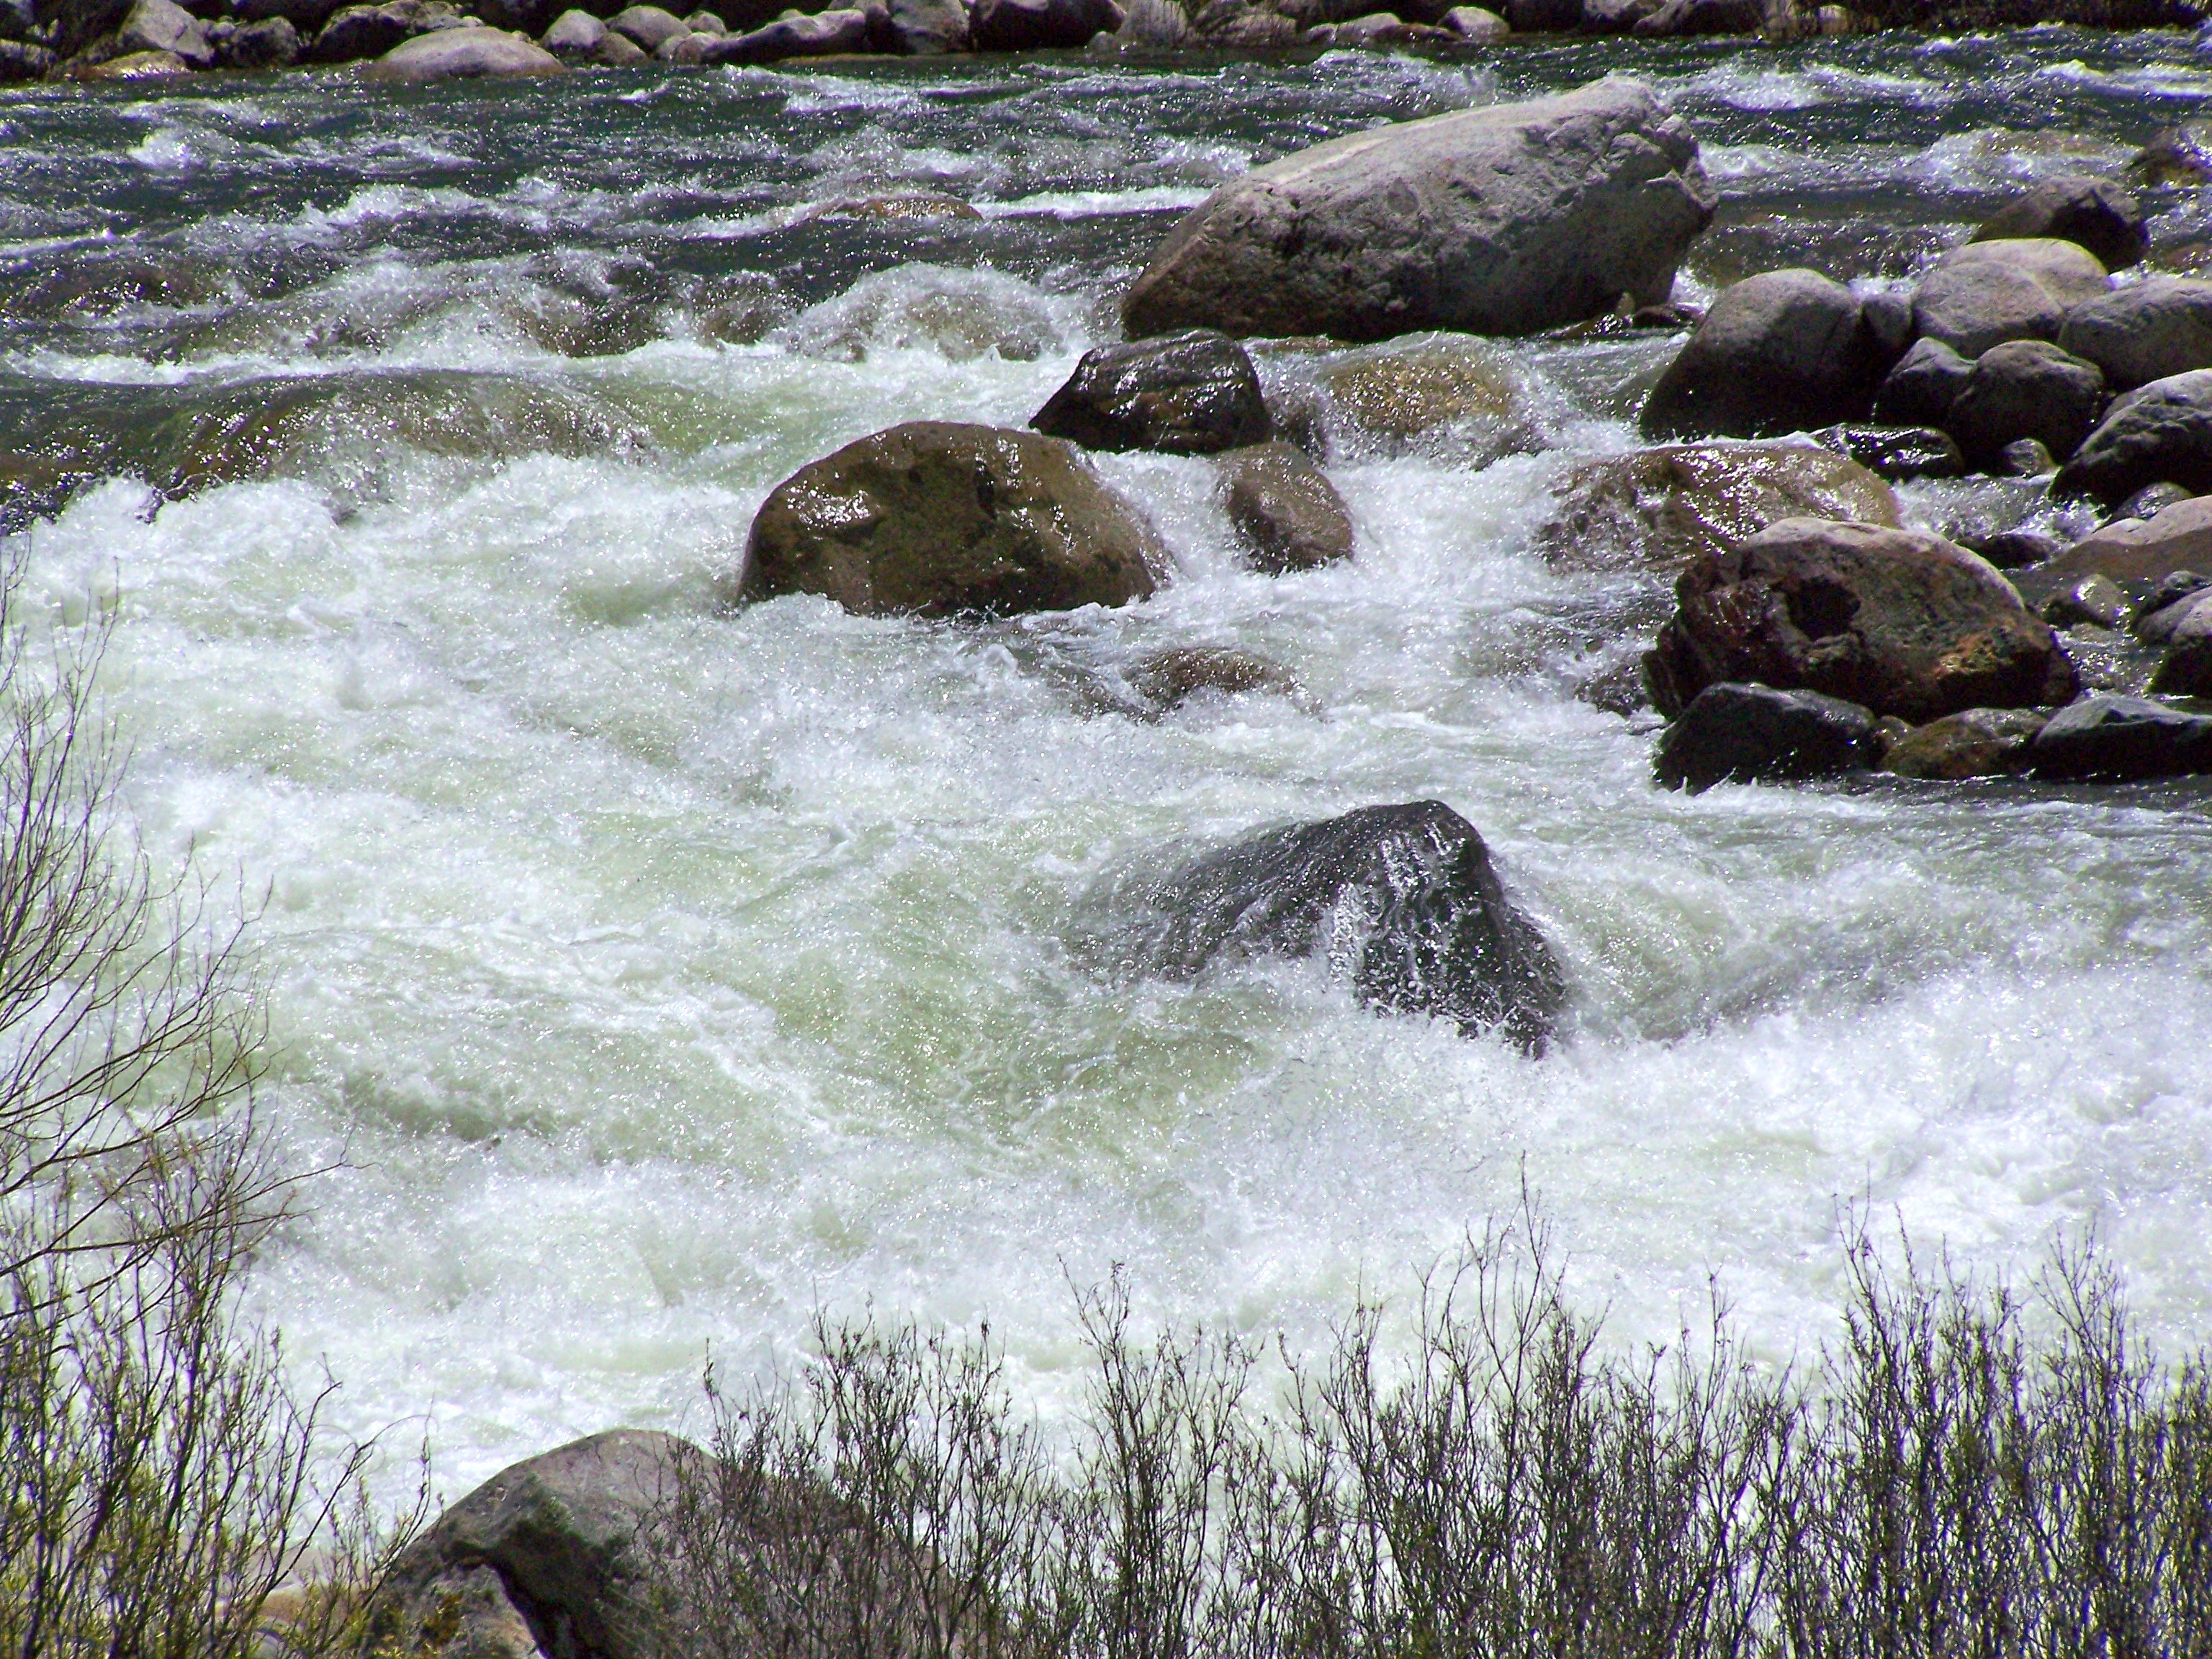
landscape, water, nature, rock, creek, wilderness, river, environment, stream, scenic, natural, park, rapid, body of water, outdoors, beauty, beautiful, water feature, watercourse, landform, geographical feature, gushing water, flowing river, rocky river